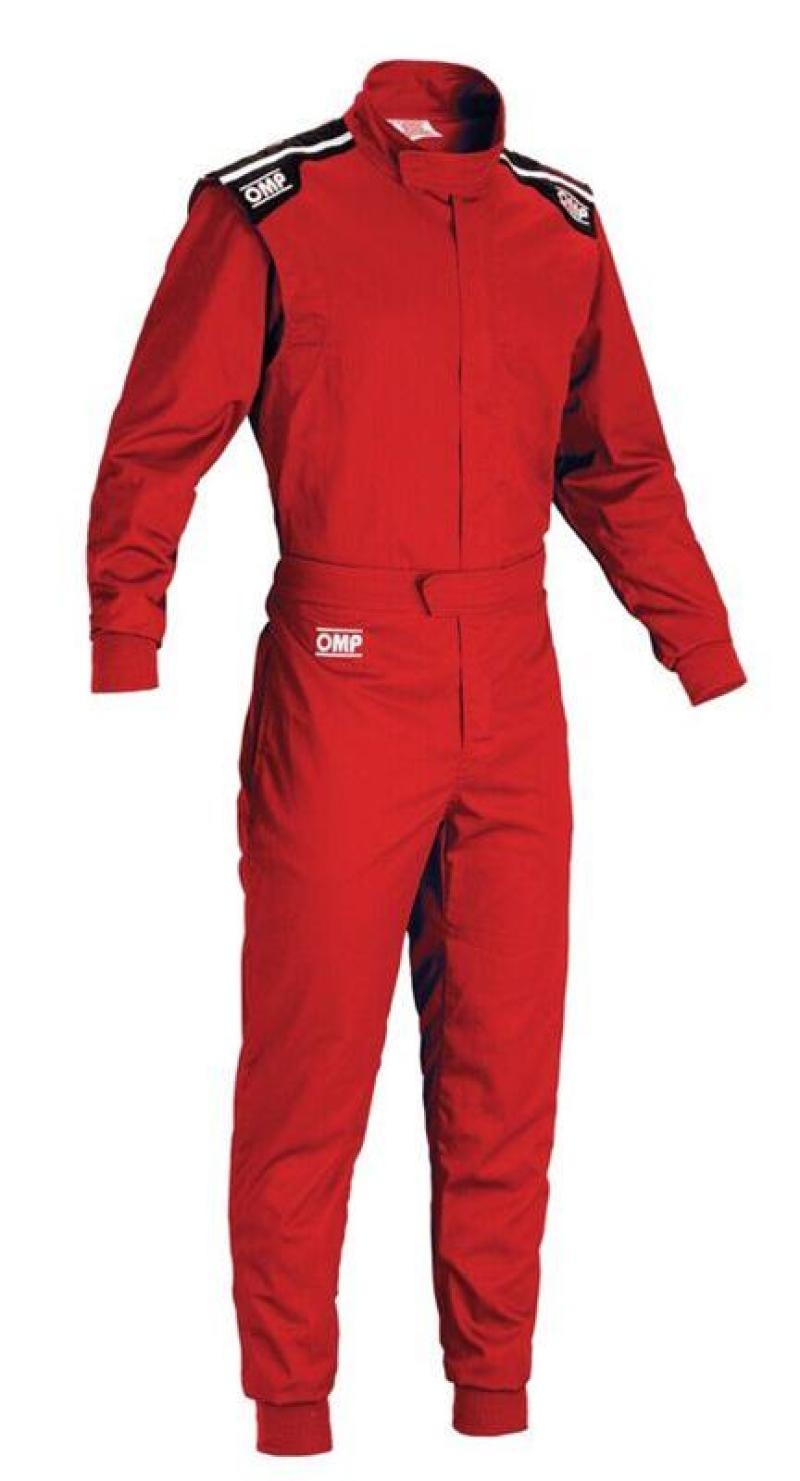
OMP Summer-K Overall Red - Size 120 (For Children)
Brand: OMP
OMP Summer-K Overall Red - Size 120 (For Children)
Category: Vehicles & Parts > Vehicle Parts & Accessories > Vehicle Safety & Security > Off-Road & All-Terrain Vehicle Protective Gear